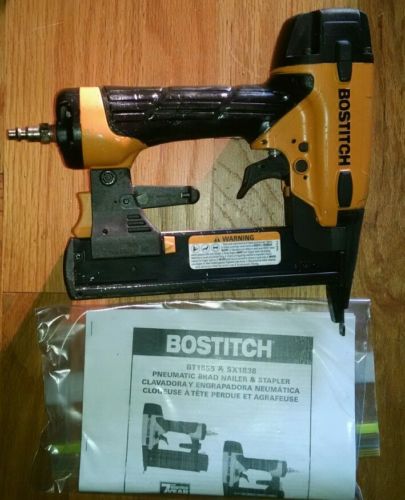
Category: stapler